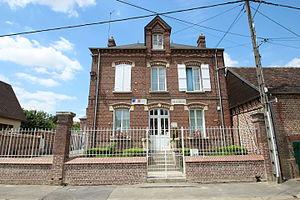
Mairie de Guignecourt en France.
Guignecourt est une commune française située dans le département de l'Oise en région Hauts-de-France.